Filipino nationalism

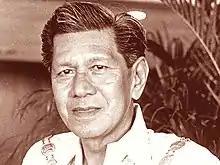
Nationalist writer Nick Joaquin

On September 17, 1935, presidential elections were held. Candidates included former president Emilio Aguinaldo, the "Iglesia Filipina Independiente" leader Gregorio Aglipay, and others. Manuel L. Quezon and Sergio Osmeña of the Nacionalista Party were proclaimed the winners, winning the seats of president and vice-president, respectively. The Commonwealth Government was inaugurated on the morning of November 15, 1935, in ceremonies held on the steps of the Legislative Building in Manila. The event was attended by a crowd of around 300,000 people.